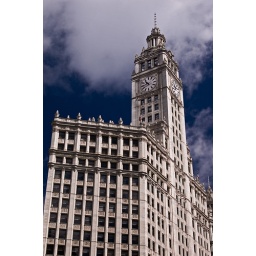
Once a towering building in old Chicago, this historic gem is now dwarfed by the glass towers.